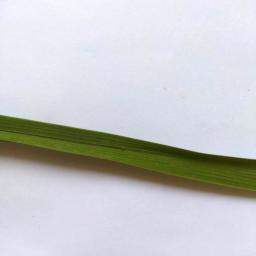
Label: Rice___Healthy